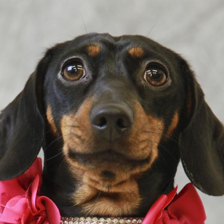
Label: animals